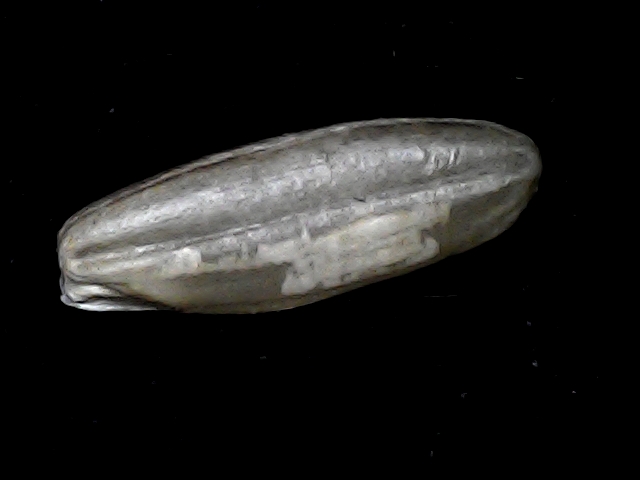
Rice variety: BD51